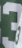
Number: 3